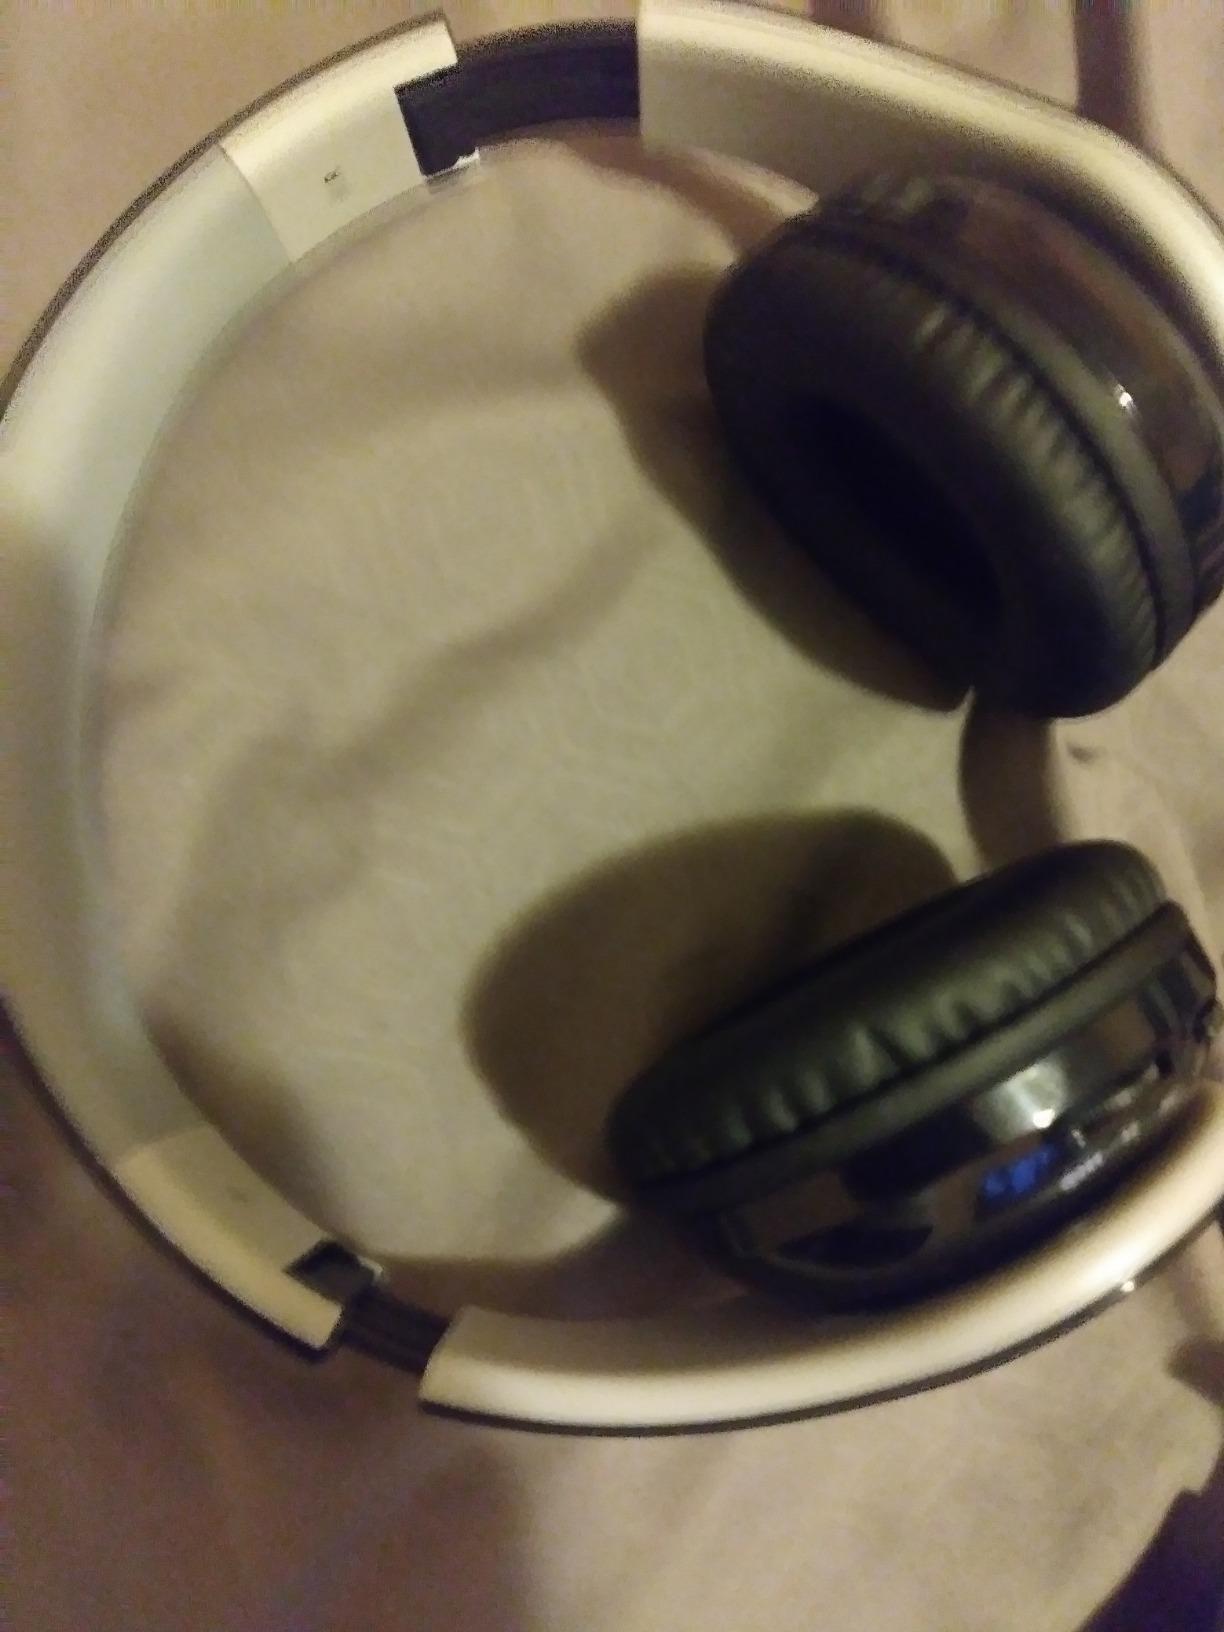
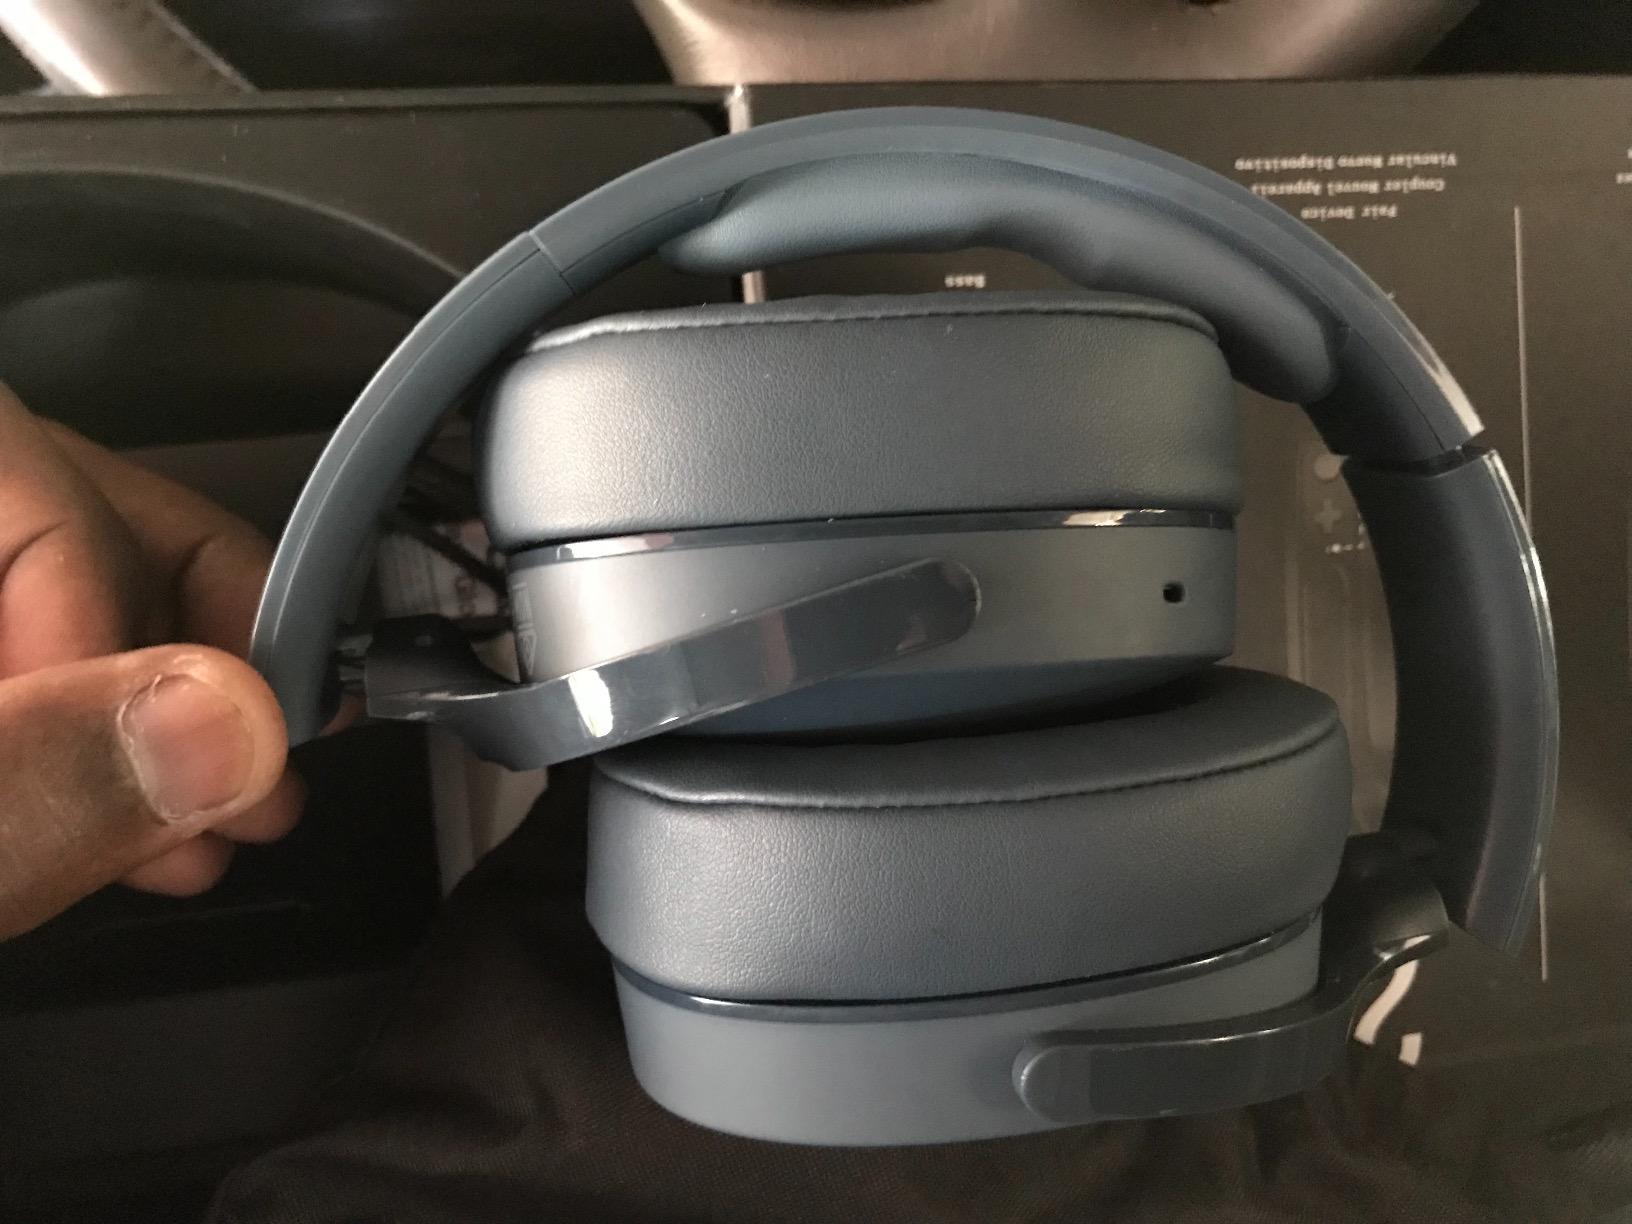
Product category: headphones
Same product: no